Tosca

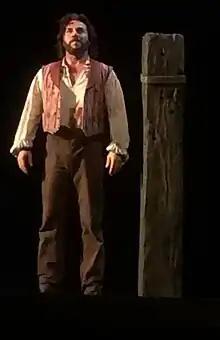
Roberto Alagna as Cavaradossi, Royal Opera House, 2014

By December 1899, "Tosca" was in rehearsal at the Teatro Costanzi. Because of the Roman setting, Ricordi arranged a Roman premiere for the opera, even though this meant that Arturo Toscanini could not conduct it as Puccini had planned—Toscanini was fully engaged at La Scala in Milan. Leopoldo Mugnone was appointed to conduct. The accomplished (but temperamental) soprano Hariclea Darclée was selected for the title role; Eugenio Giraldoni, whose father had originated many Verdi roles, became the first Scarpia. The young Enrico Caruso had hoped to create the role of Cavaradossi, but was passed over in favour of the more experienced Emilio De Marchi. The performance was to be directed by Nino Vignuzzi, with stage designs by Adolfo Hohenstein.